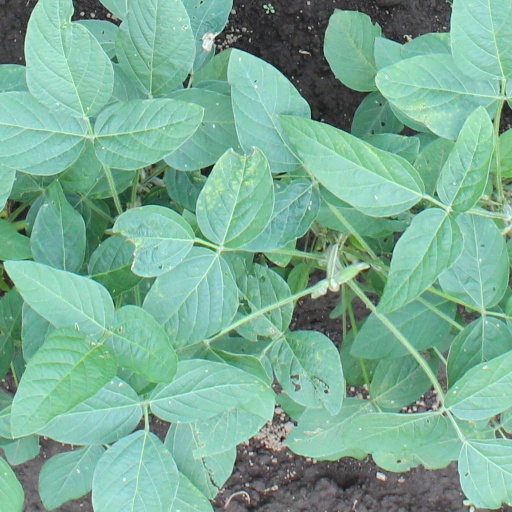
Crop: soybean